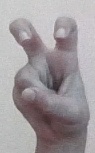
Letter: toot